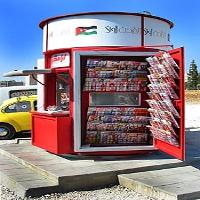
Weather: sun or clear